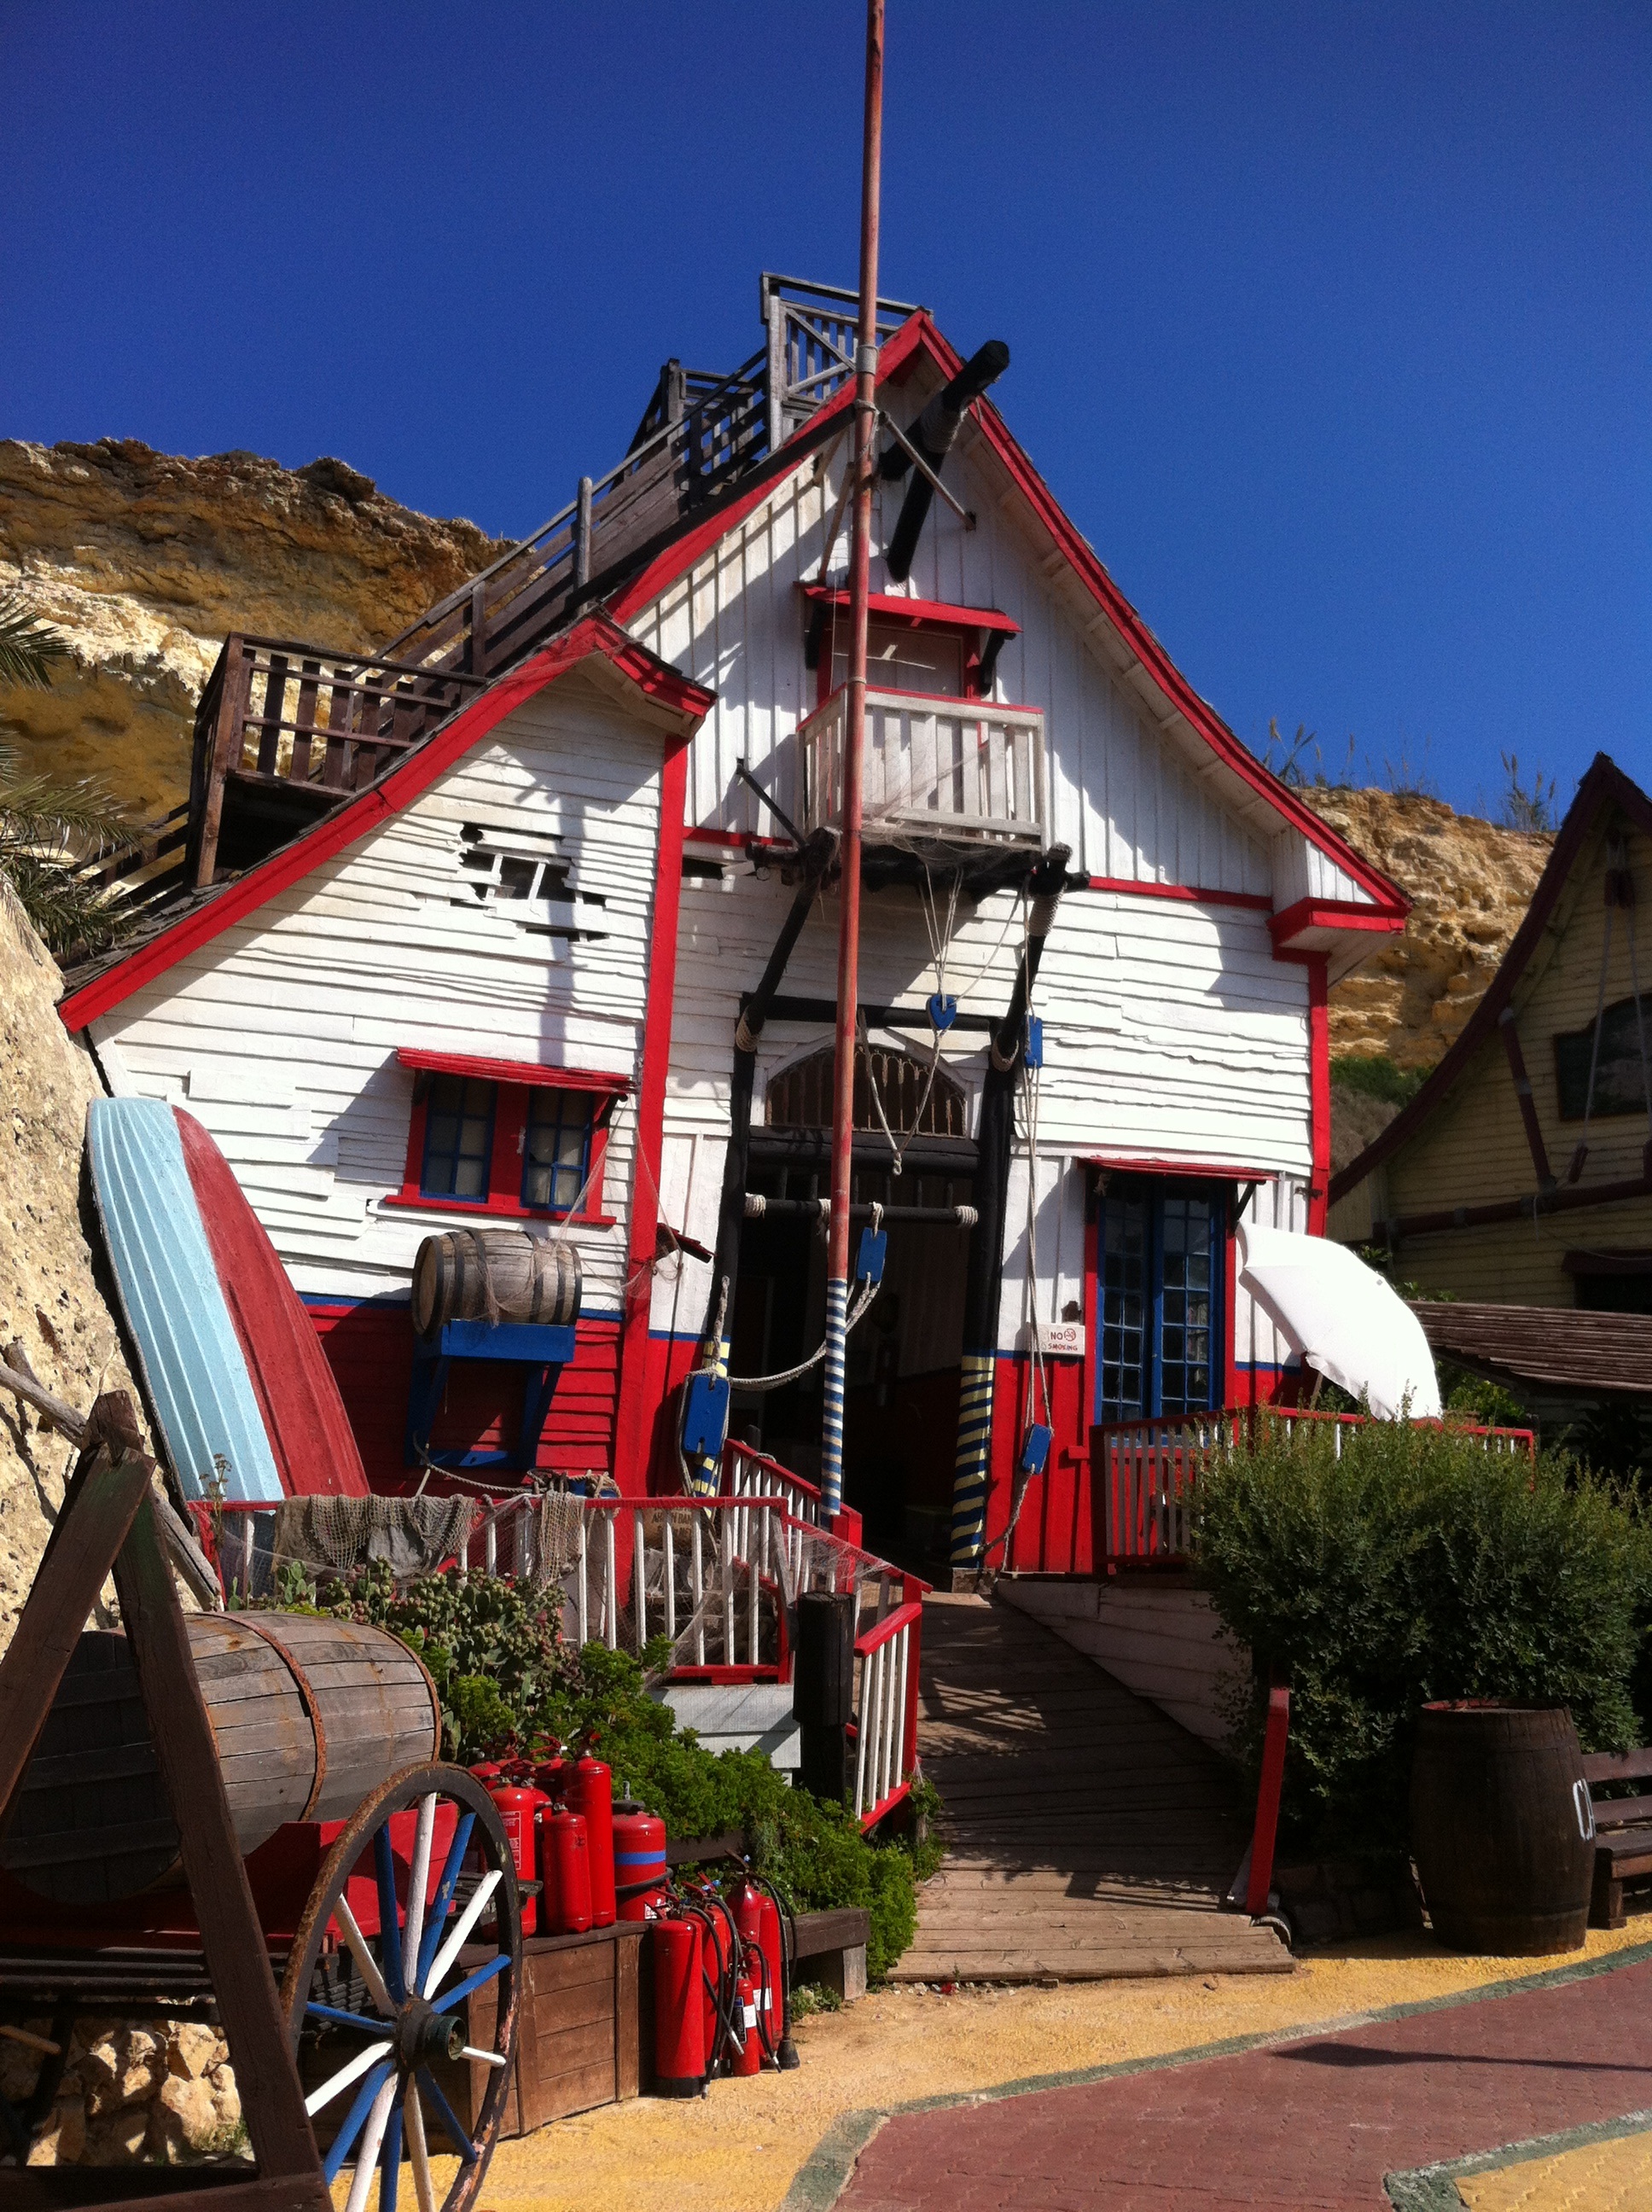
house, town, cute, film, vacation, travel, village, europe, cabin, colourful, bay, landmark, harbor, harbour, colorful, tourism, resort, anchor, postcard, shrine, malta, destination, popeye, filmset